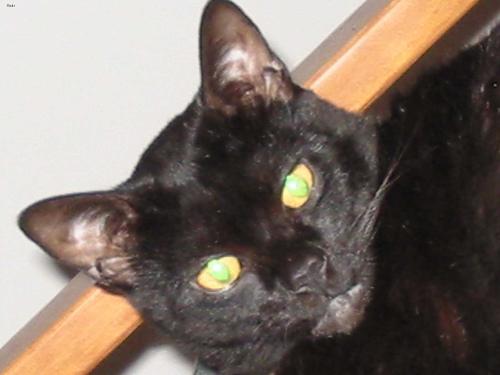
Breed: Bombay